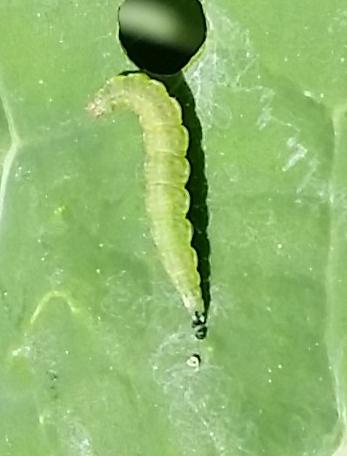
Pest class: diamondback_moth